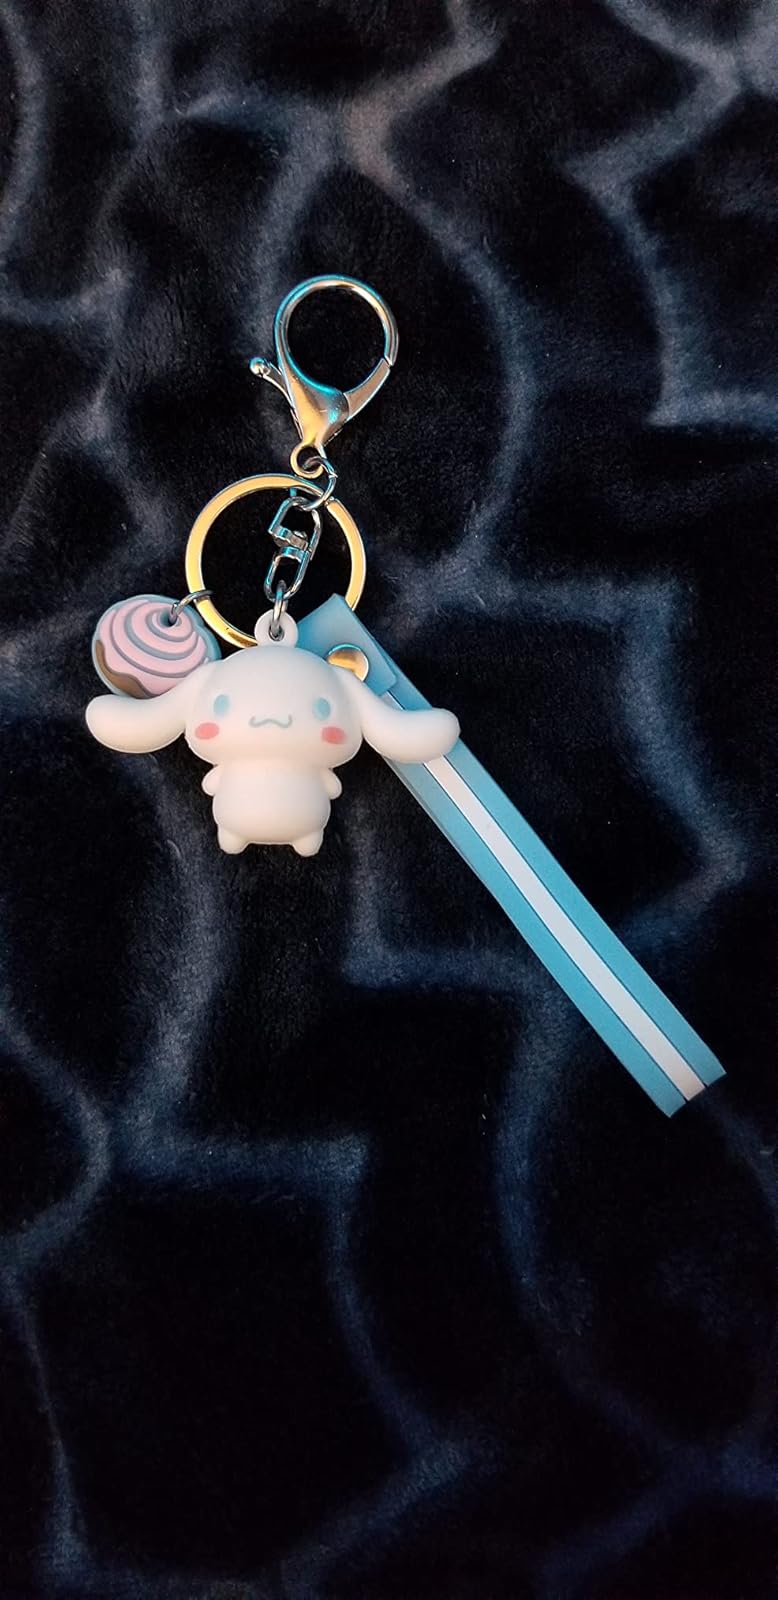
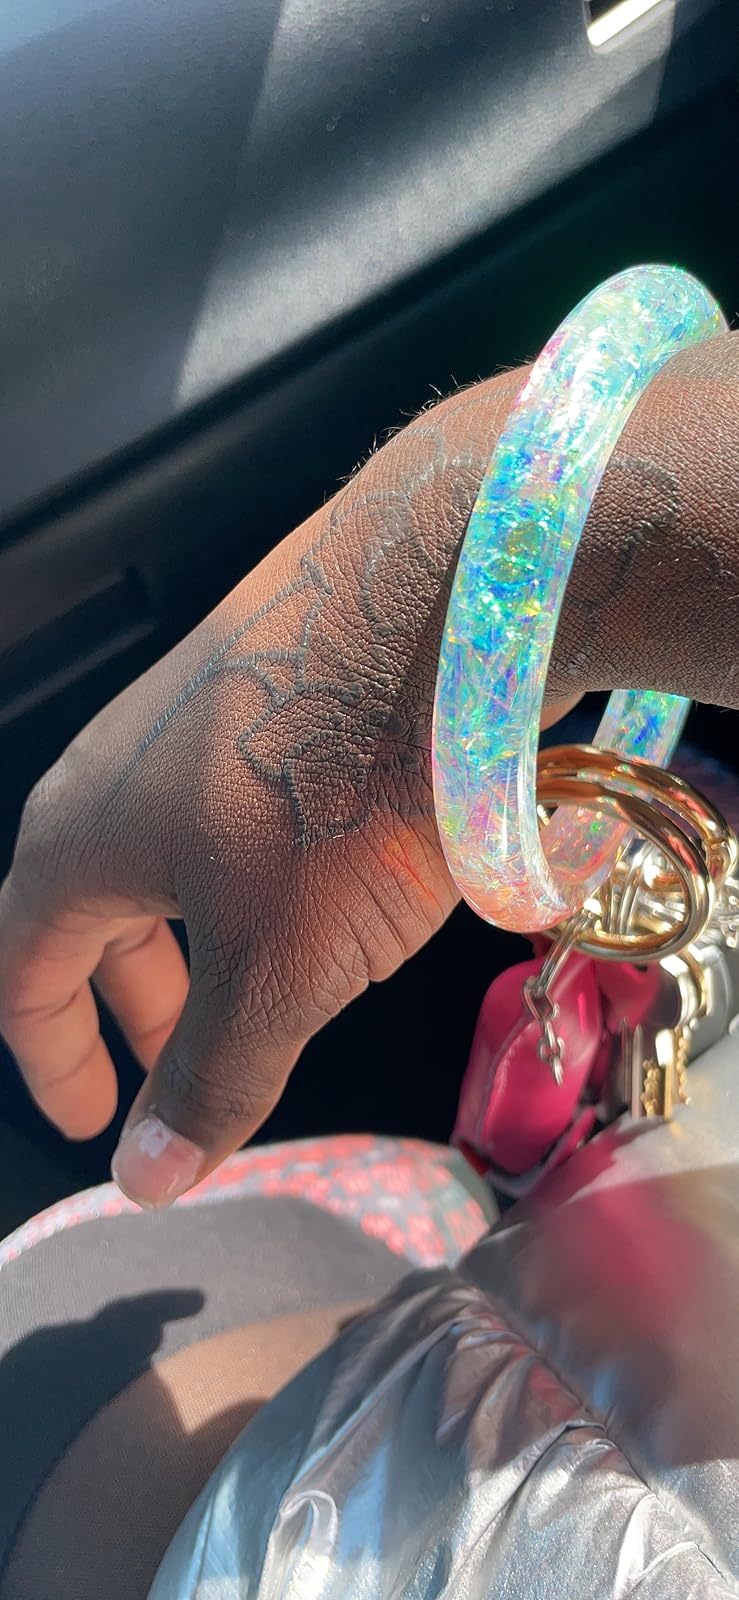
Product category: accessories_keychain
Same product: no